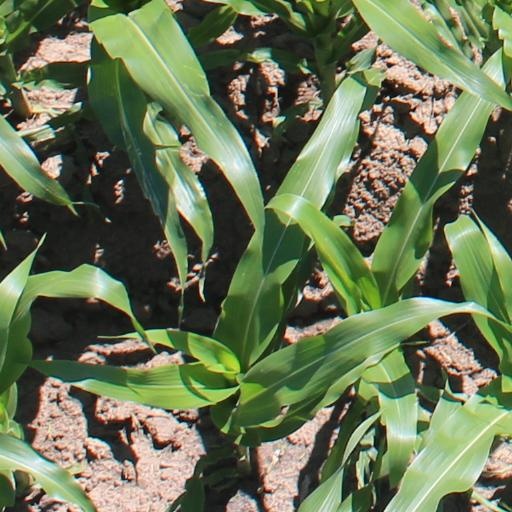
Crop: maize; corn